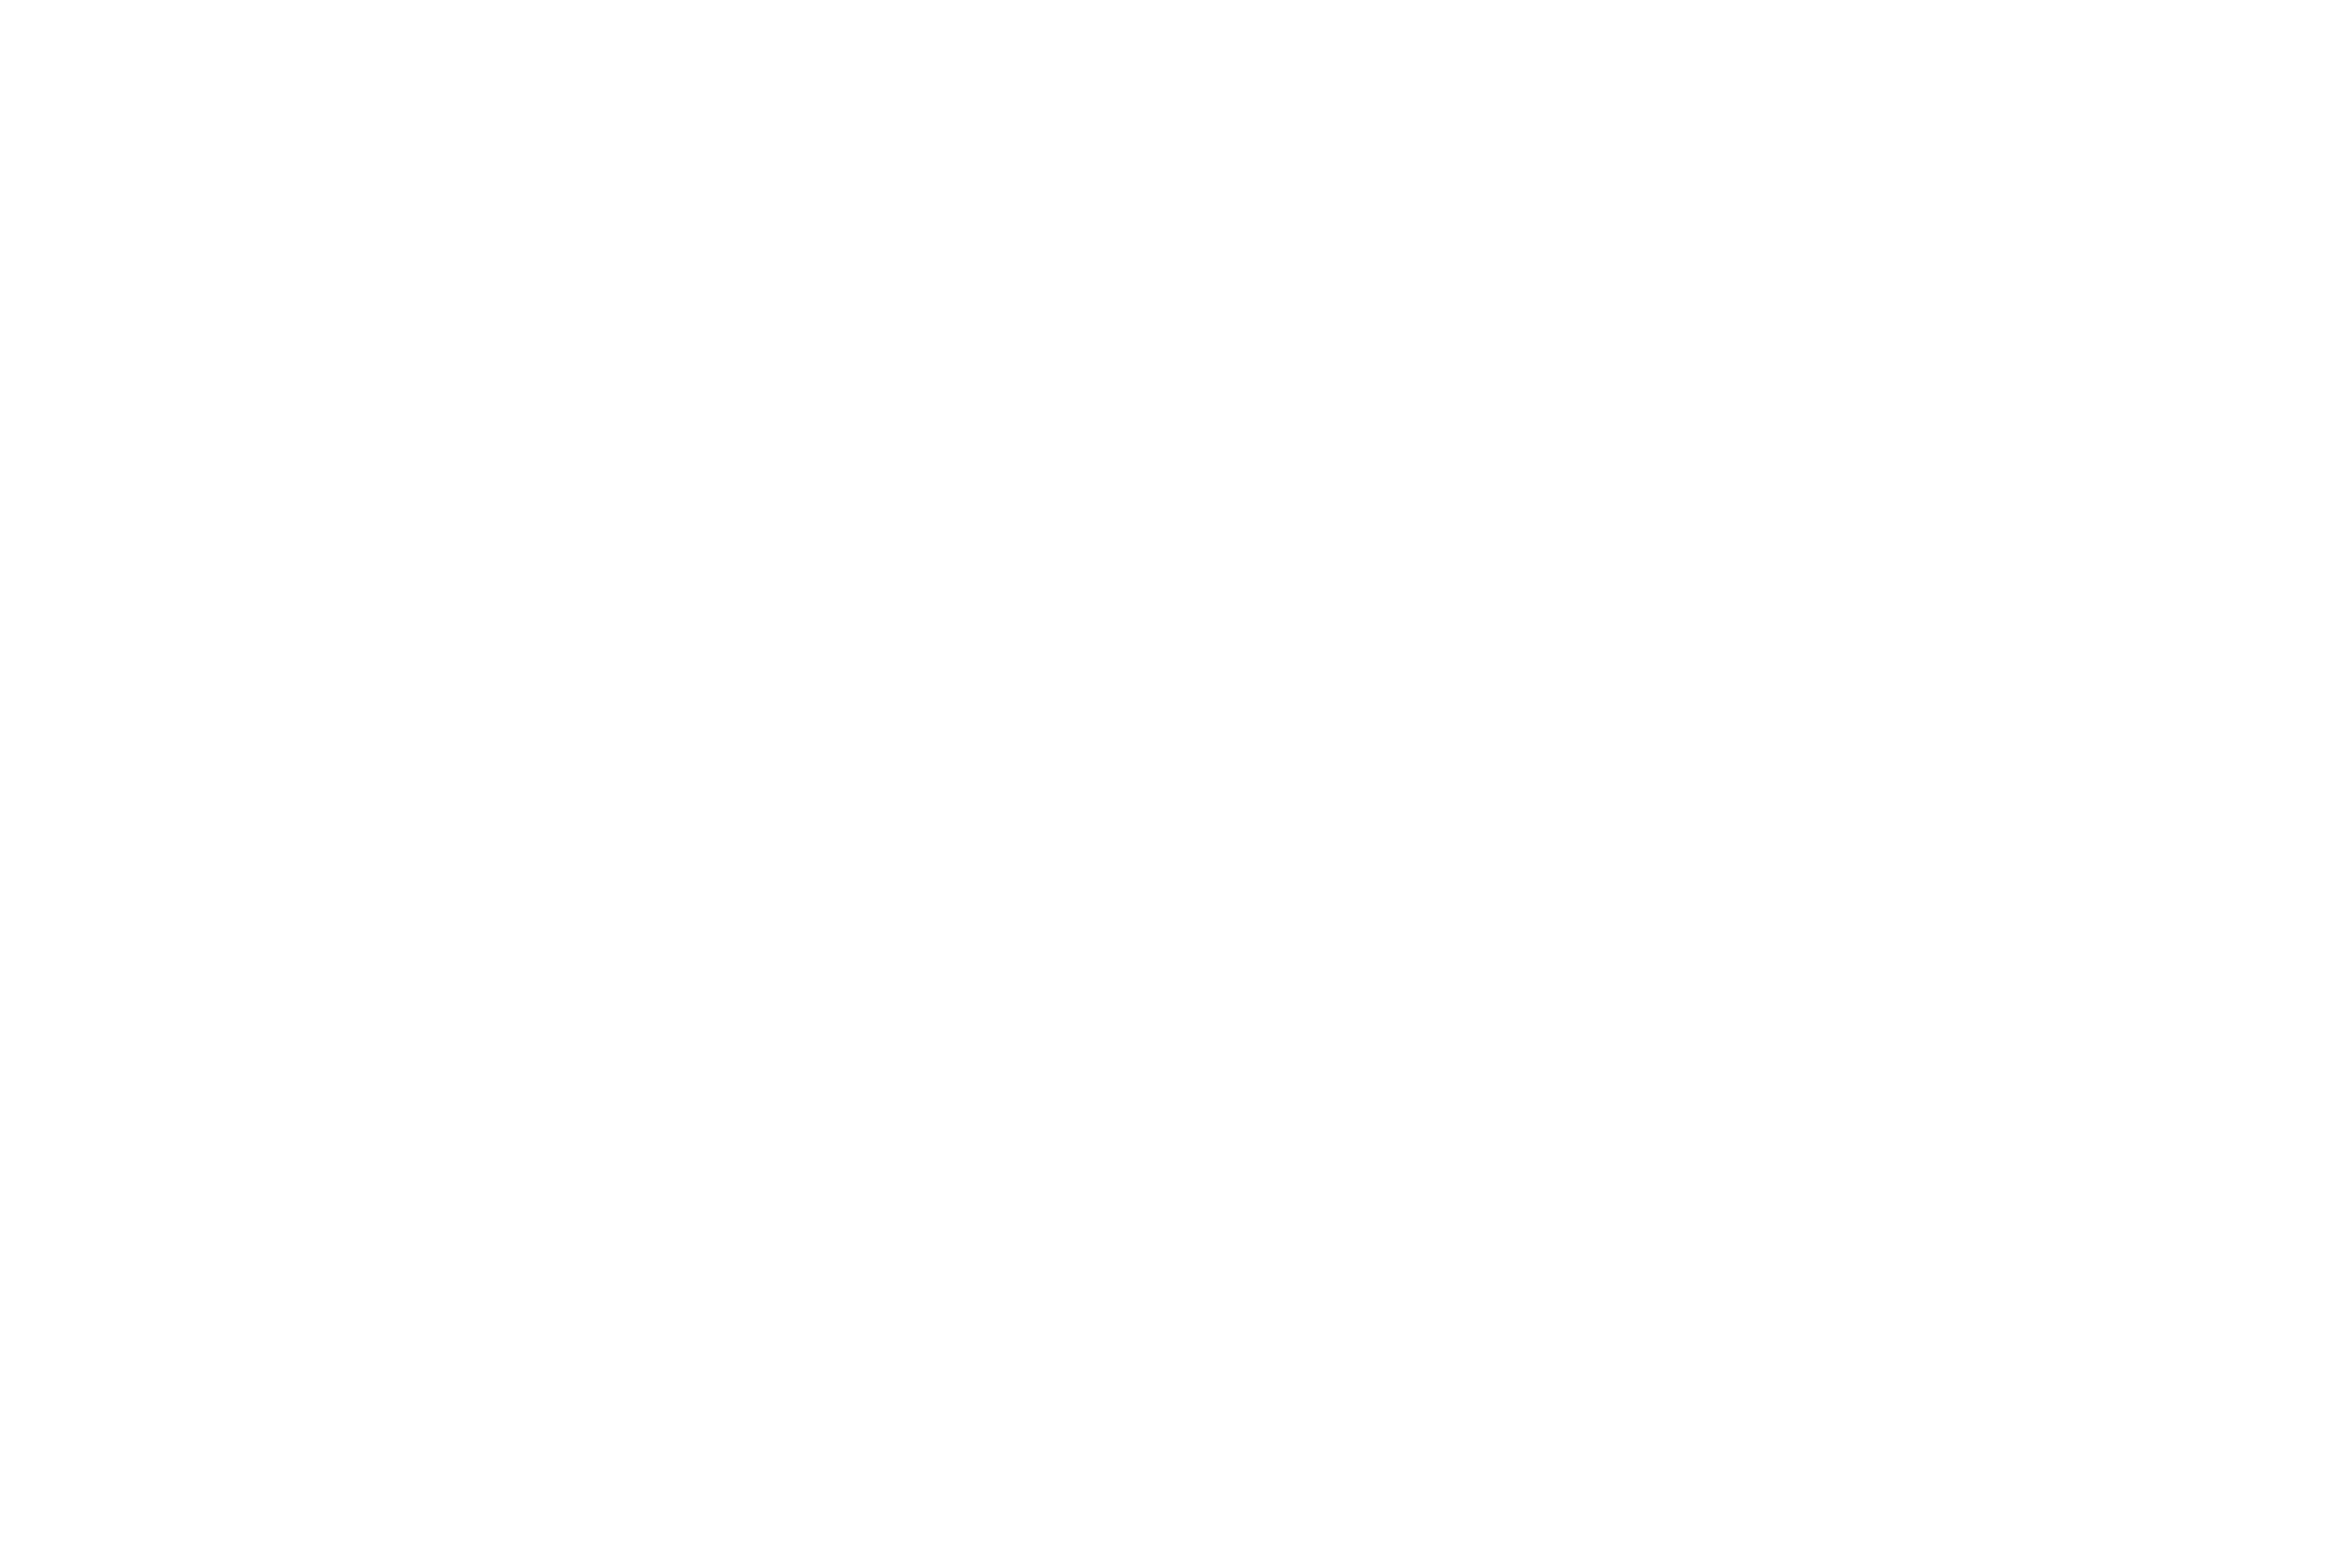
line, product